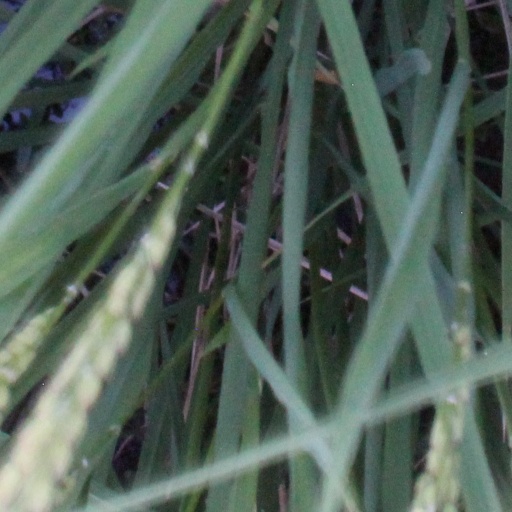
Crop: rice